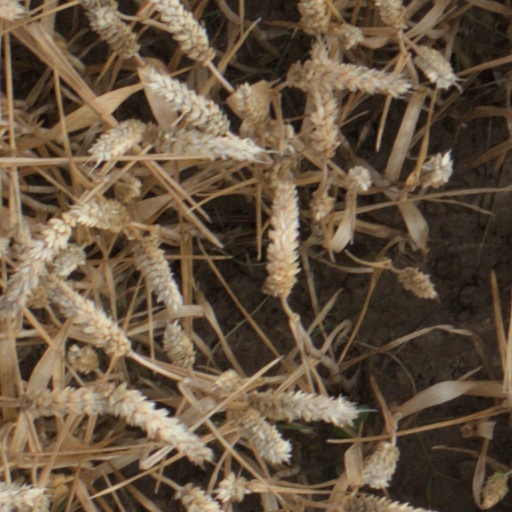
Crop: wheat